Daan Park metro station

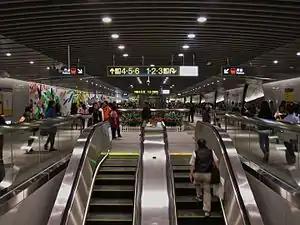
Station concourse

The Taipei Metro Daan Park station is a metro station on the Tamsui–Xinyi line located beneath Xinyi Rd, Sec. 3 between Xinsheng South Rd. and Jianguo South Rd. in Da'an District, Taipei, Taiwan. It is located at the northern end of the Daan Forest Park for which it is named. The station was opened on 24 November 2013.